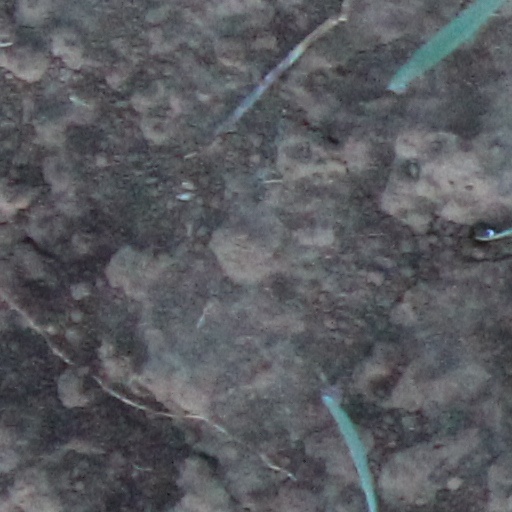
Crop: wheat